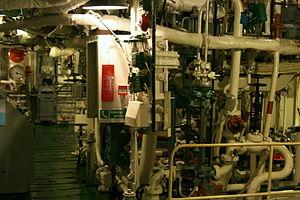
Etage inférieur de la salle des chaudières du HMS Belfast